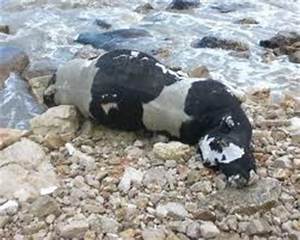
Label: cow